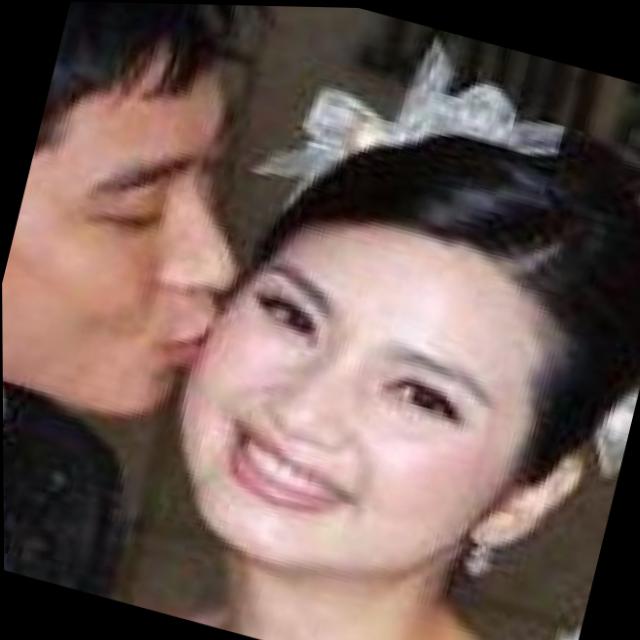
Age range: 21-44